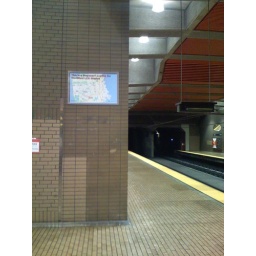
new nextmuni sign in church street station